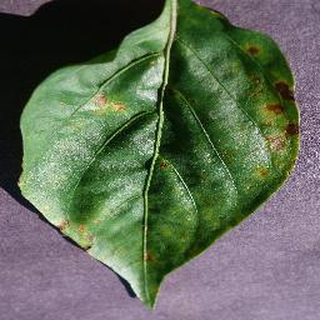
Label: bell_pepper_bacterial_spot